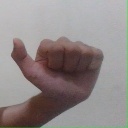
अक्षर: त